Military history of the United States

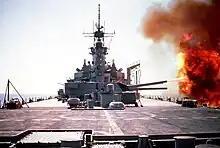
The fires on Iraqi positions in Kuwait during the Gulf War

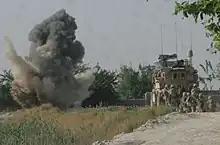
U.S. Marines detonating an improvised explosive device during the Helmand province campaign during the War in Afghanistan

The Vietnam War was a war fought between 1955 and 1975 on the ground in South Vietnam and bordering areas of Cambodia and Laos ("see" Secret War) and in the strategic bombing ("see" Operation Rolling Thunder) of North Vietnam. American advisors came in the late 1950s to help the RVN (Republic of Vietnam) combat Communist insurgents known as "Viet Cong." Major American military involvement began in 1964, after Congress provided President Lyndon B. Johnson with blanket approval for presidential use of force in the Gulf of Tonkin Resolution.